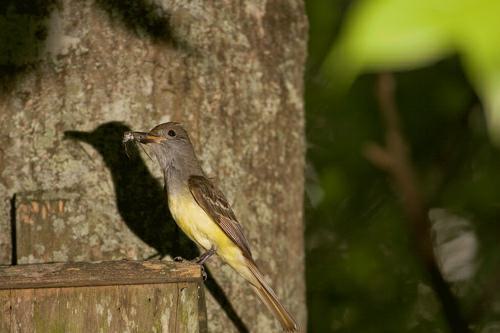
A photo of a great crested flycatcher